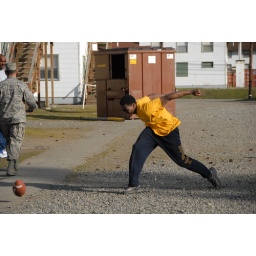
Guys in the 3P try to lounge as they await tickets home to work until our summer deployment to the Middle East.